India's Got Talent

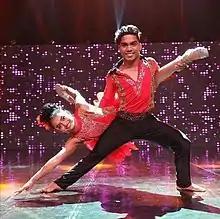
Bad Salsa, season 4 winner

Season 2 was hosted by the same duo, Nikhil Chinapa and Ayushmann Khurrana, as they were selected through voting by the judges and the viewers.